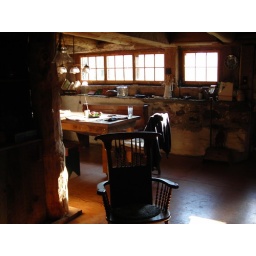
barn kitchen in the stable